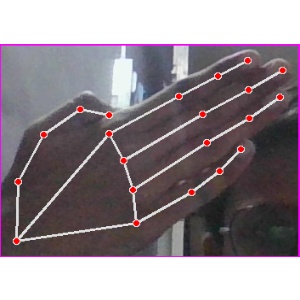
अक्षर: घ